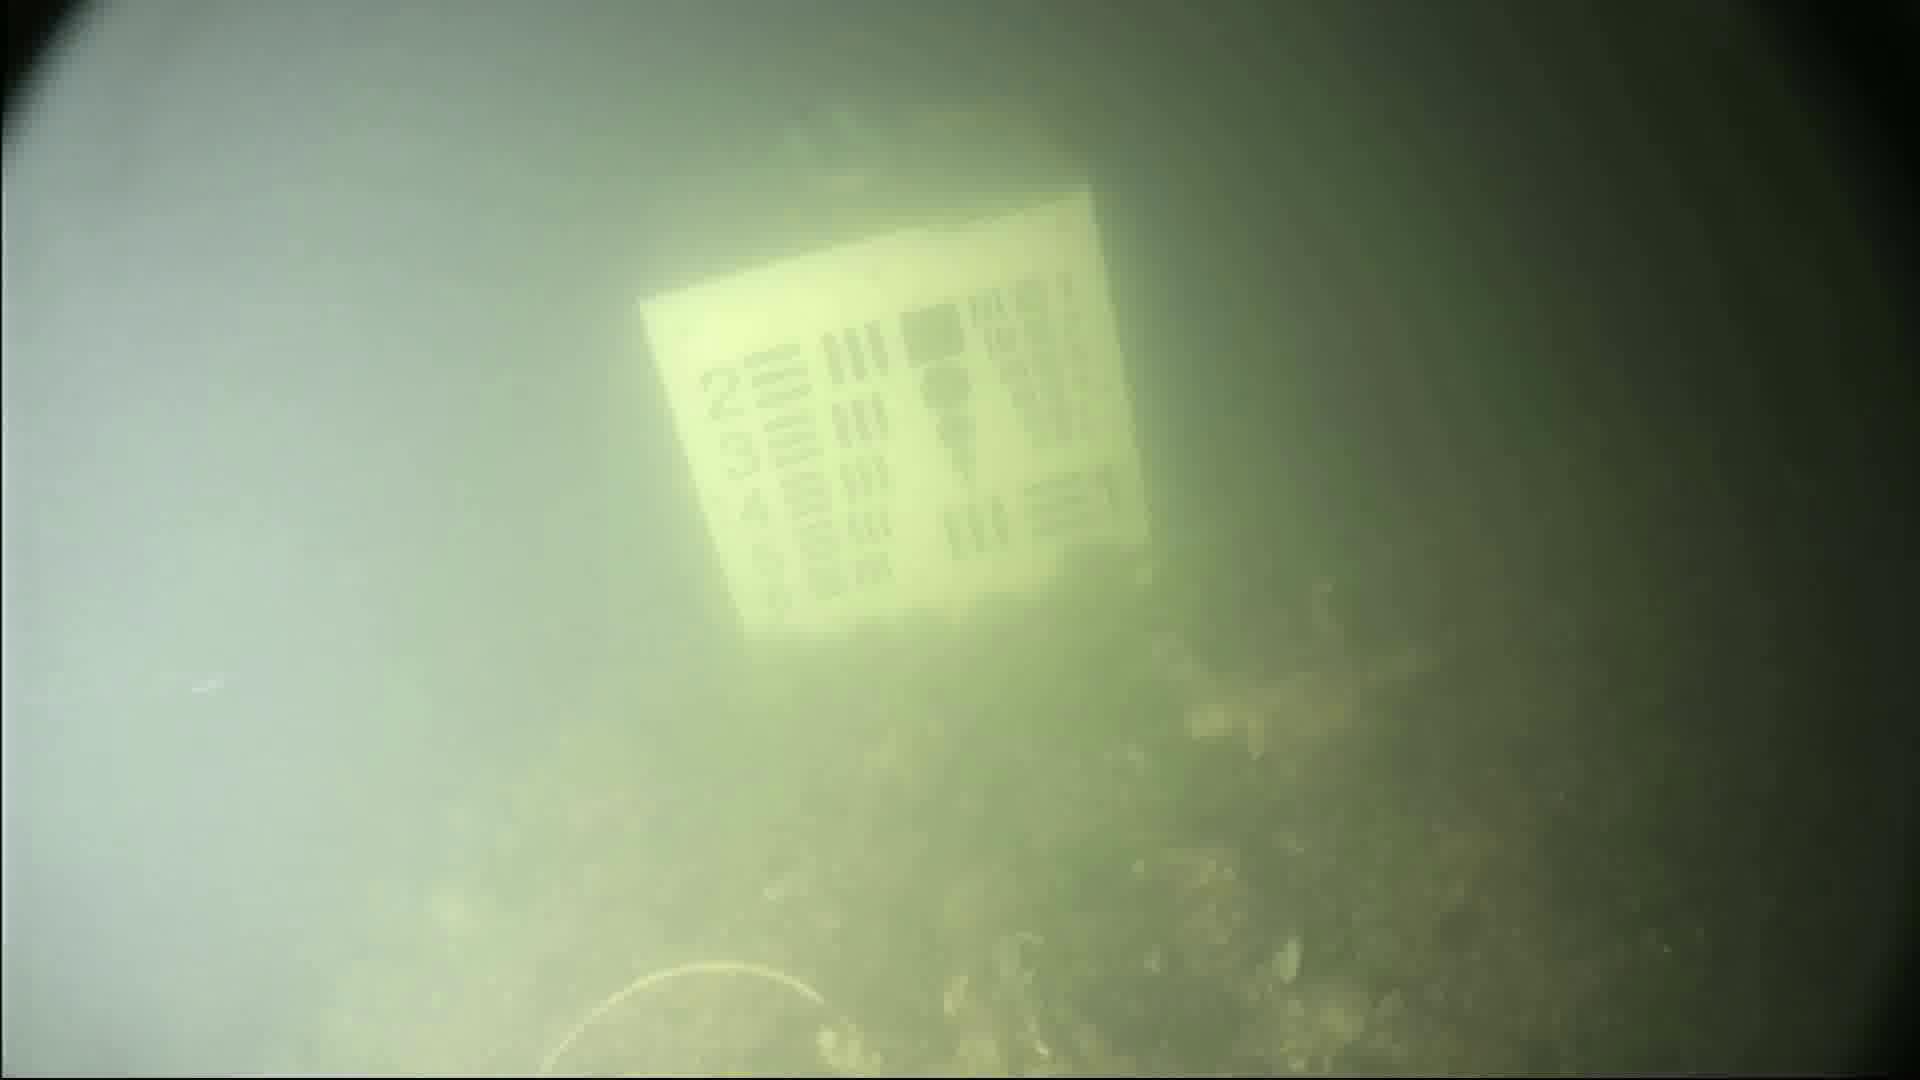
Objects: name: crab